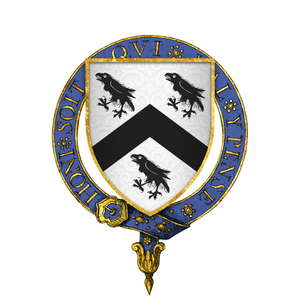
Rhys ap Thomas est un soldat et propriétaire terrien gallois né en 1449 et mort en 1525. Fidèle partisan d'Henri Tudor durant la guerre des Deux-Roses, il aurait porté le coup de grâce à son adversaire Richard III lors de la bataille de Bosworth, en 1485. Après l'avènement d'Henri, Rhys ap Thomas est récompensé de sa fidélité par divers offices au pays de Galles. Il est fait chevalier de la Jarretière en 1505.